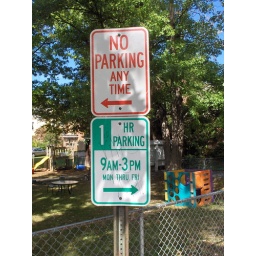
Vandalised road signs in the area